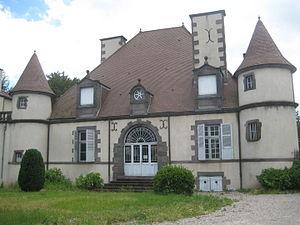
Château de Sampigny, Gerzat
Le château de Sampigny est un château situé place du Pibout dans la commune de Gerzat dans le département du Puy-de-Dôme en région Auvergne.
Gerzat est une commune française située dans le département du Puy-de-Dôme, en région Auvergne-Rhône-Alpes. Elle fait partie de l'aire urbaine de Clermont-Ferrand.
Cet article recense une partie des monuments historiques du Puy-de-Dôme, en France.